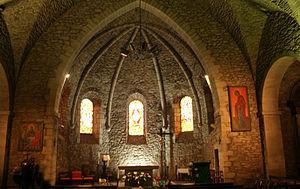
Lacaune (Tarn) - chœur de l'église Notre-Dame.